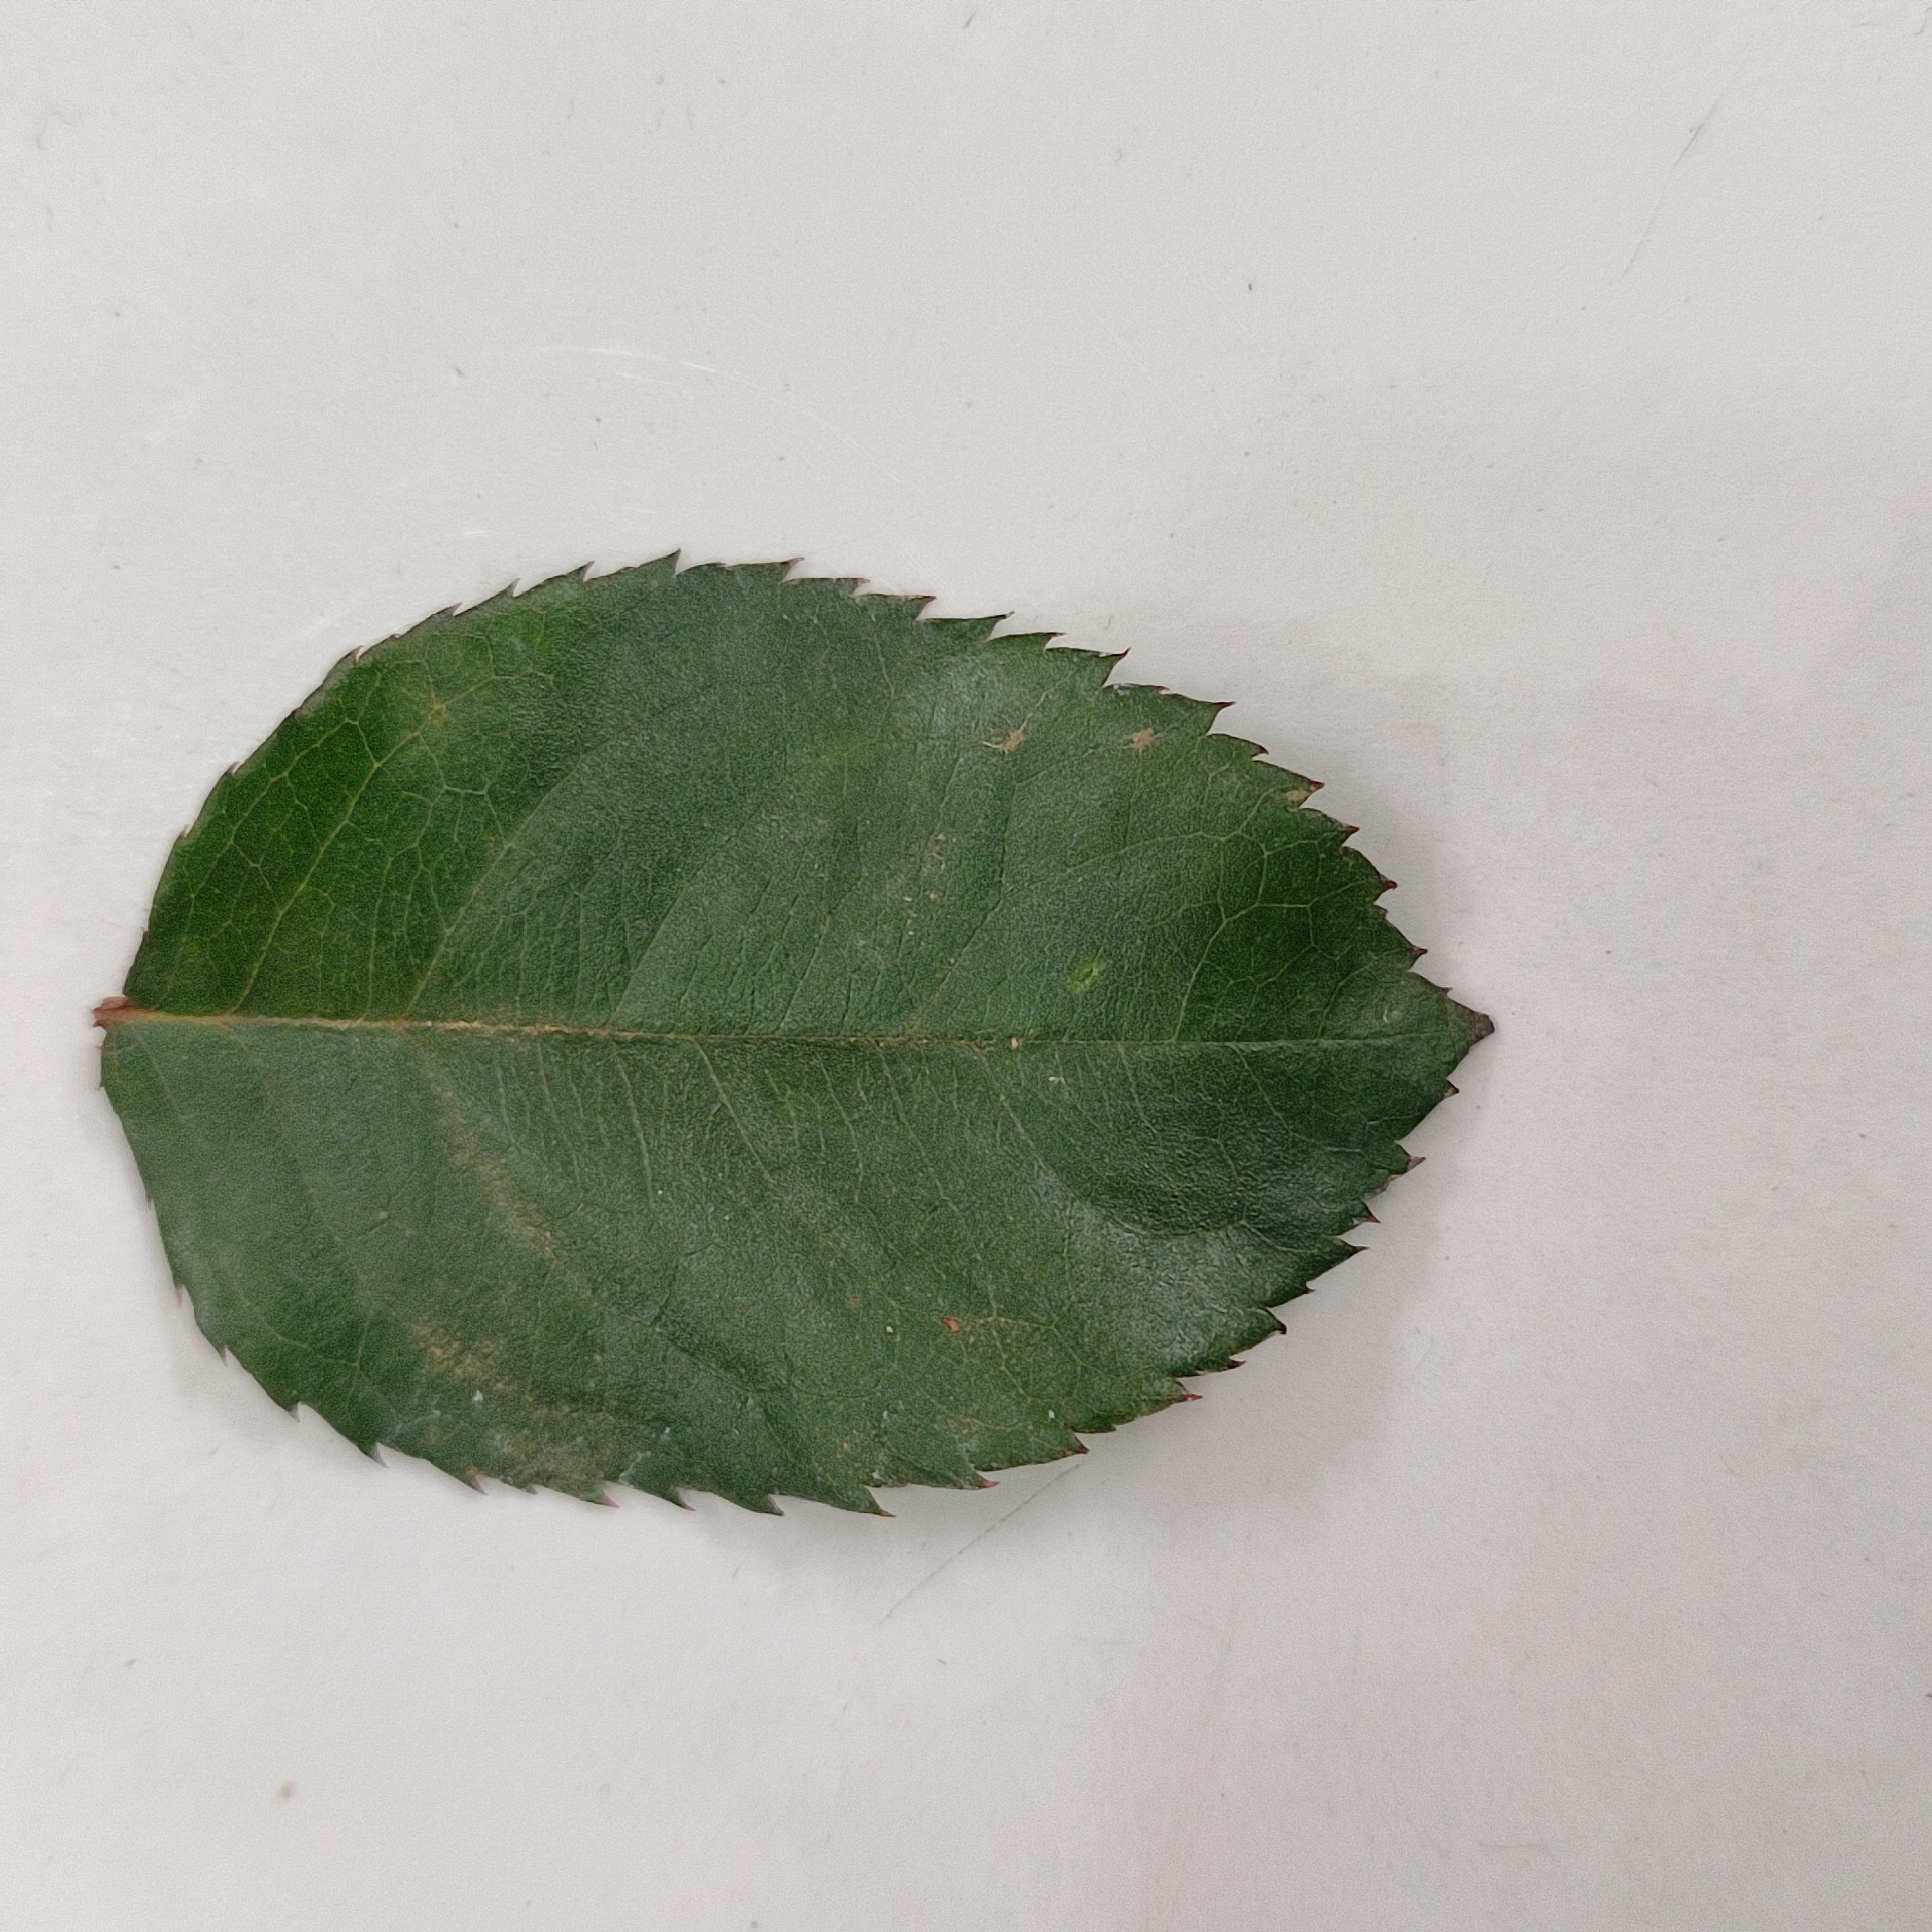
Label: Healthy Leaf